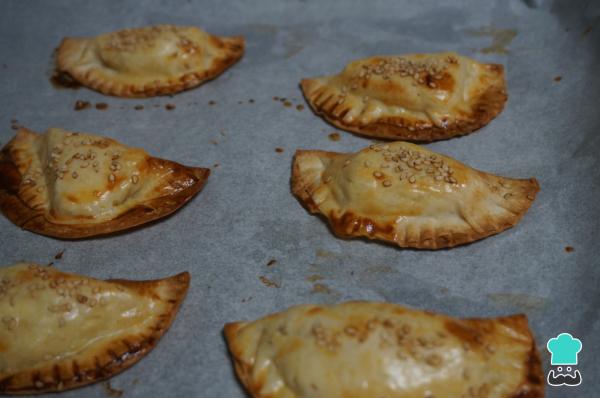
Sacamos y servimos calentitas. Estas empanadillas de queso al horno están deliciosas y podemos hacerlas en cualquier momento si ya tenemos la masa lista. Si nos apetece, podemos elaborar una salsa para acompañar, como salsa barbacoa o salsa de yogur. Más recetas en mi blog Cocinando con Montse. ¡Que aproveche!